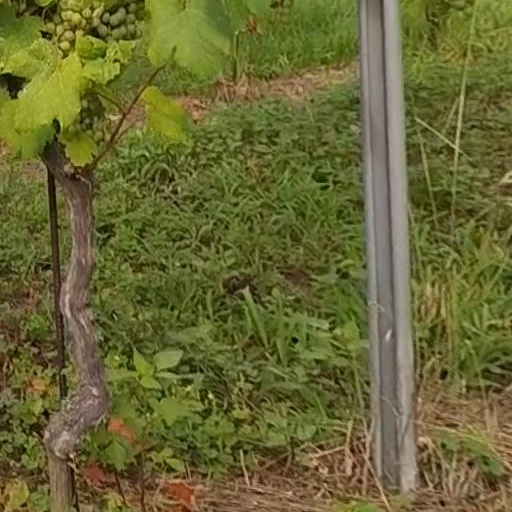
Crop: grape